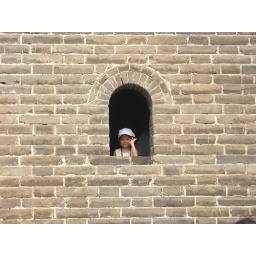
A little girl waving from a window in the Great Wall of China near Beidaihe.